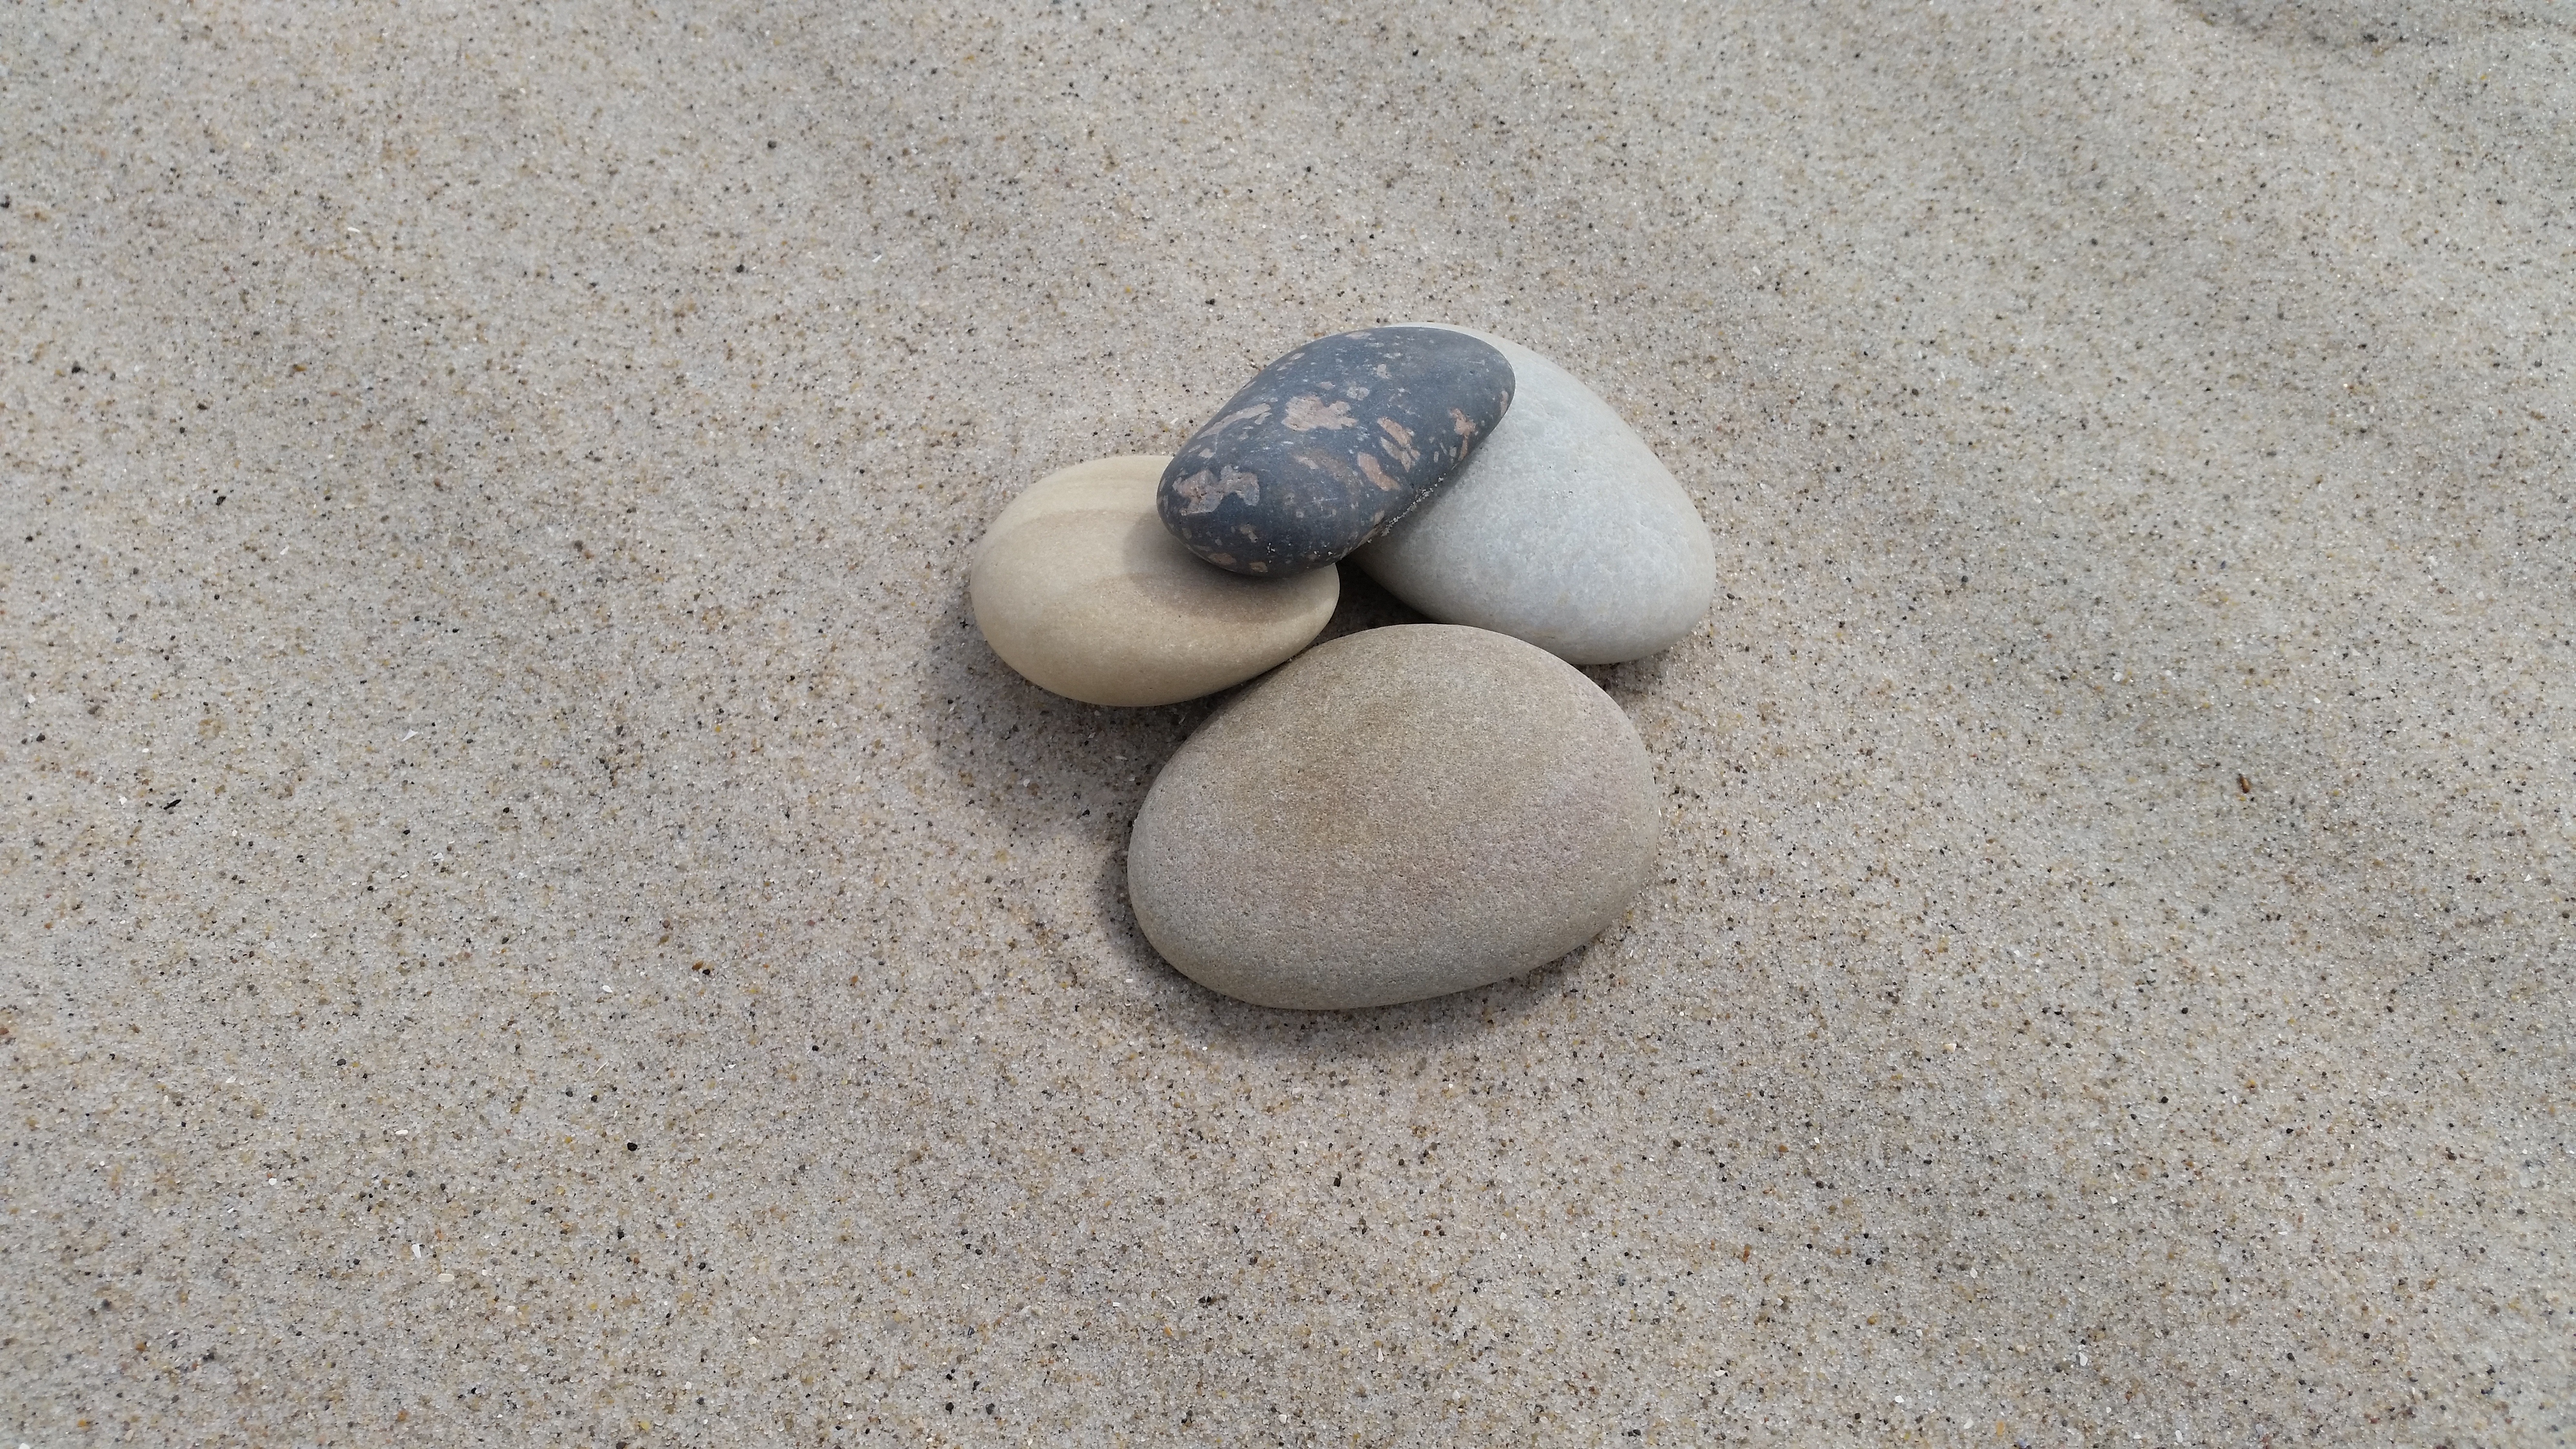
beach, sea, water, sand, rock, sky, pebble, holiday, material, dunes, stones, denmark, shape, flooring